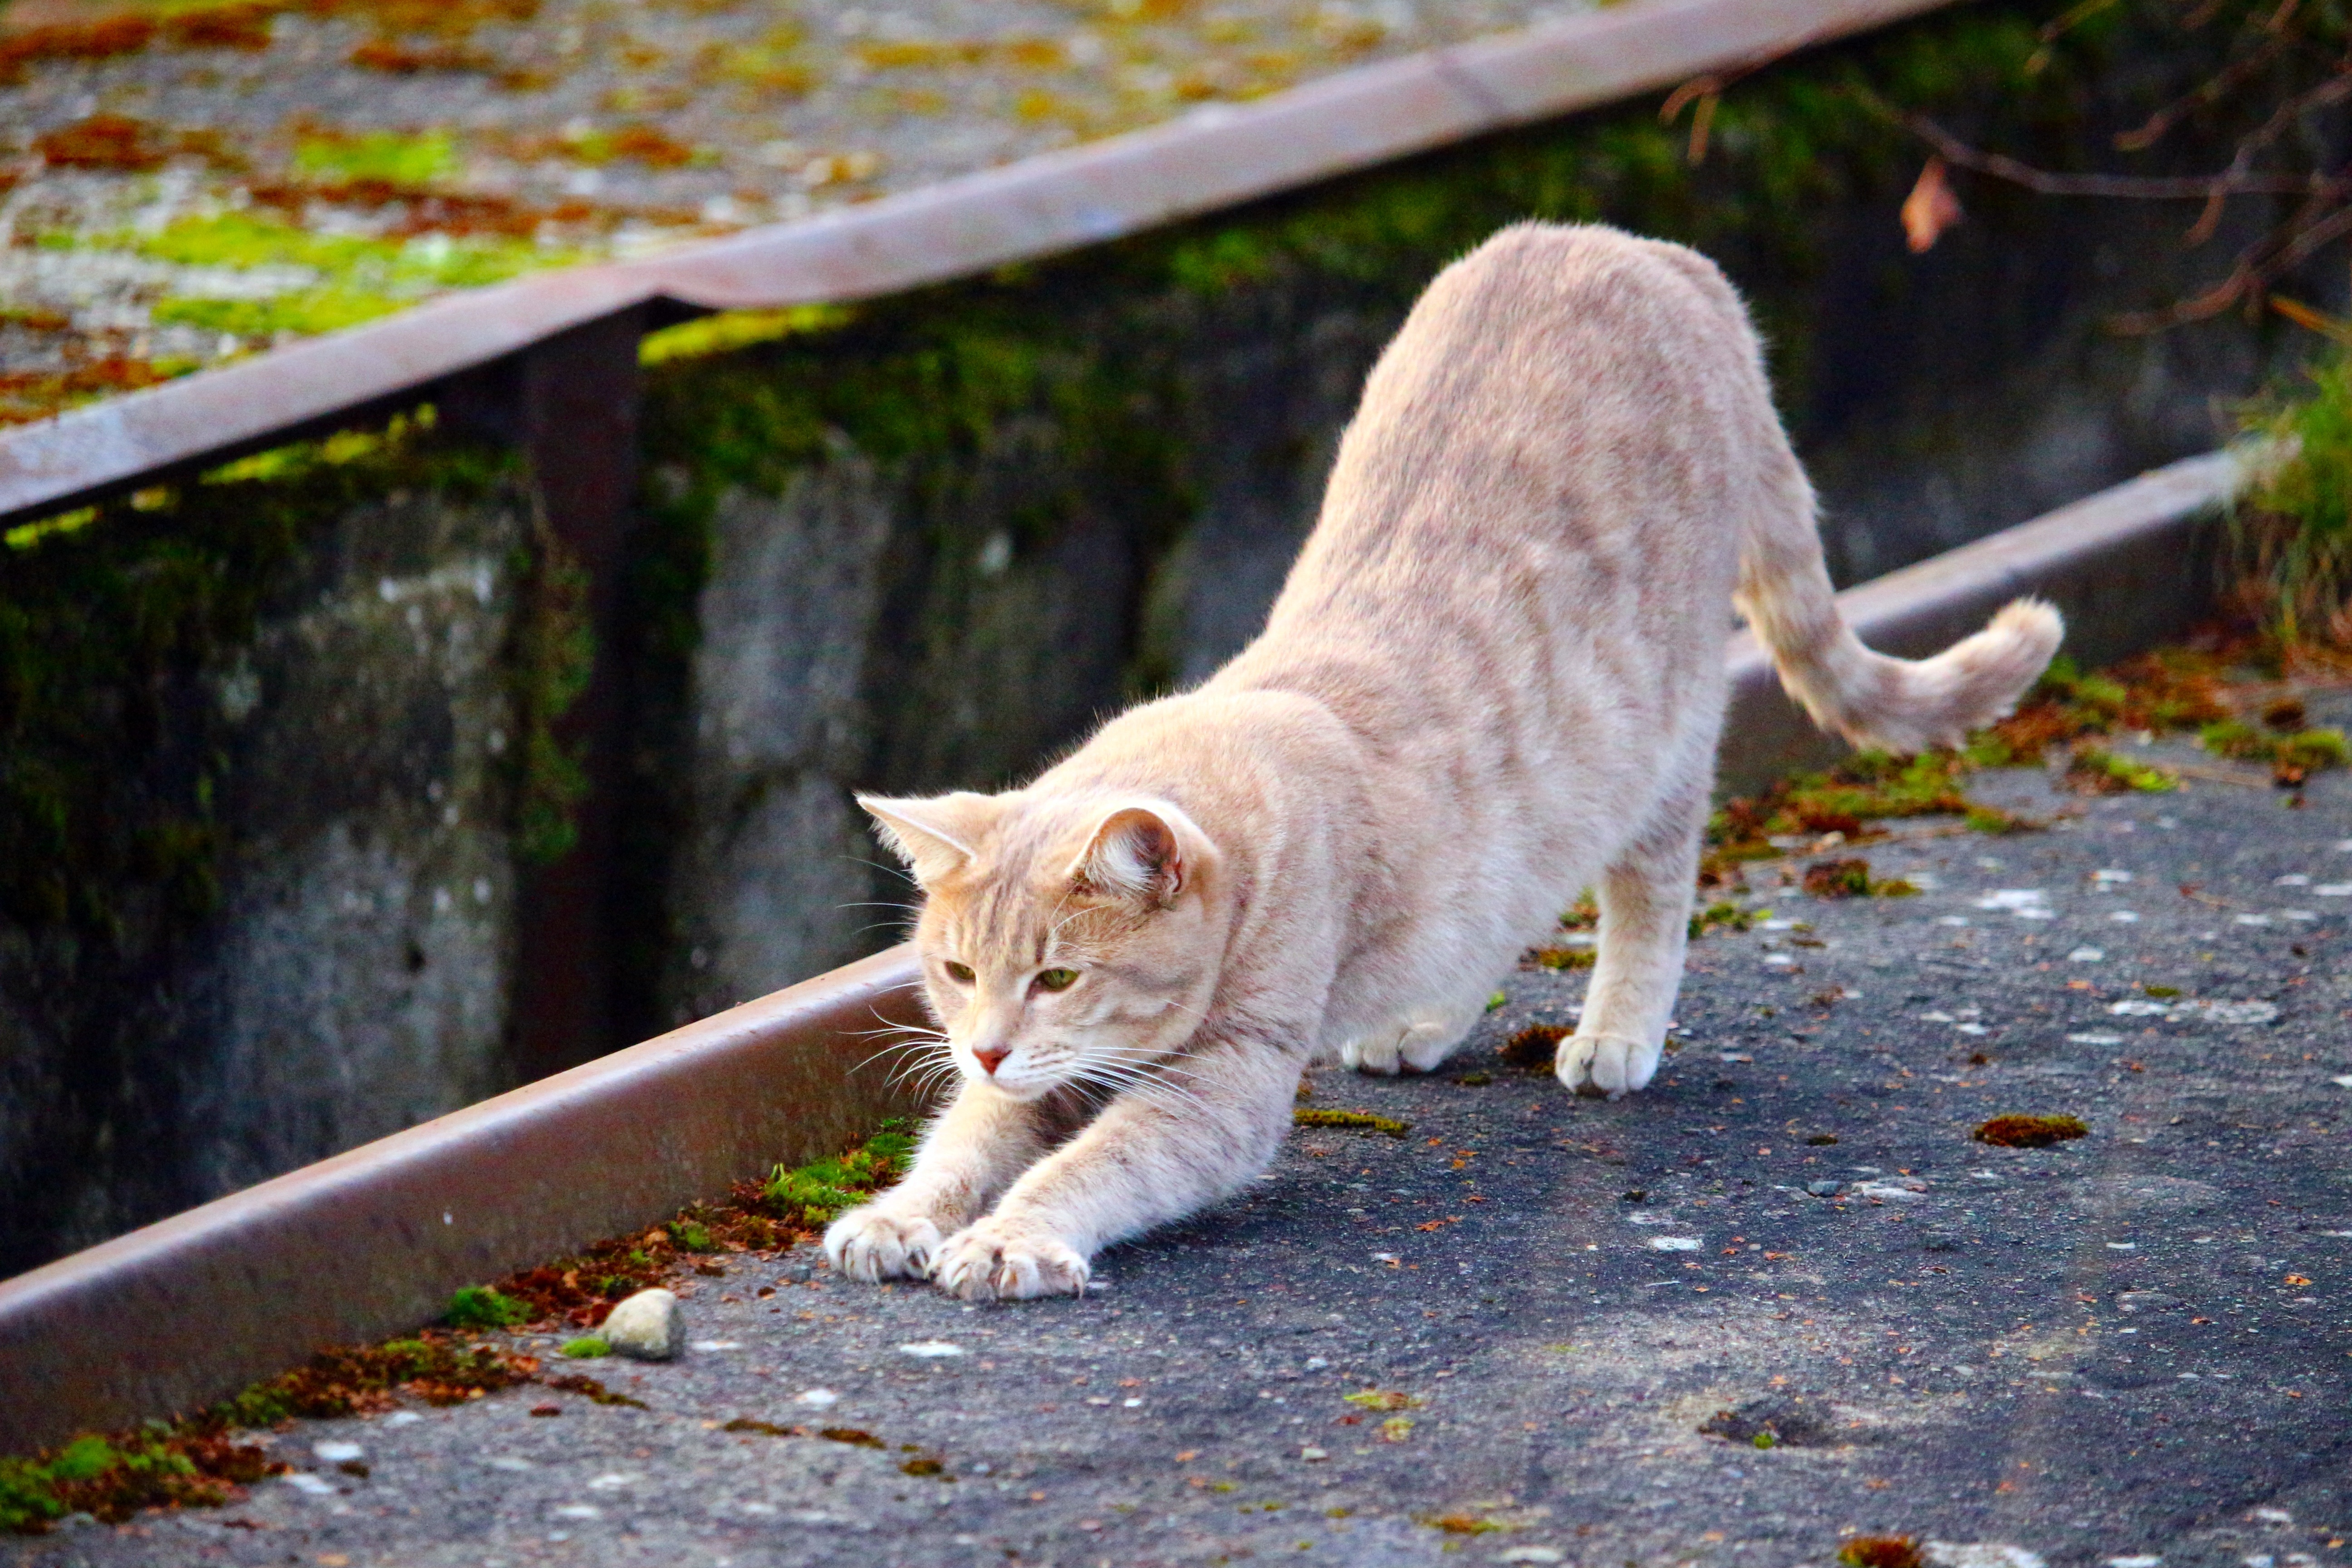
kitten, cat, autumn, mammal, fauna, whiskers, vertebrate, mieze, breed cat, mackerel, cat's eyes, tabby cat, wild cat, small to medium sized cats, cat like mammal